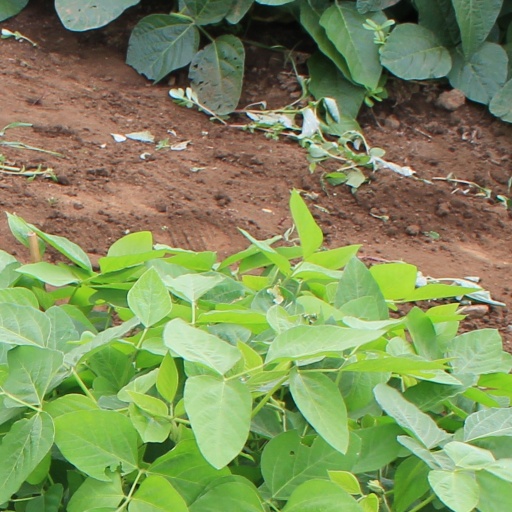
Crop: soybean